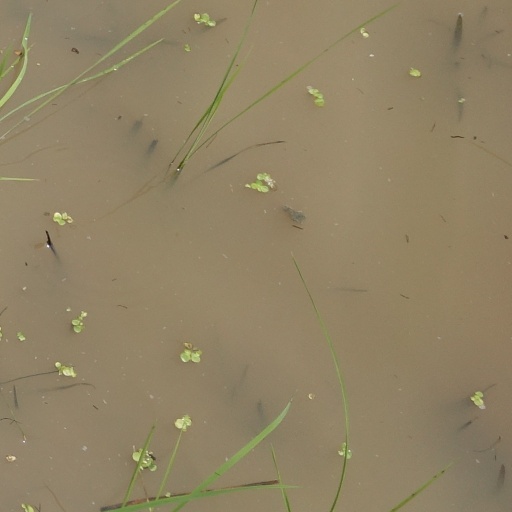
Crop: rice